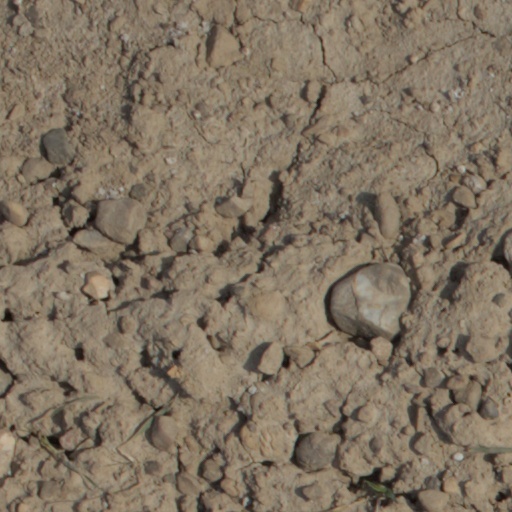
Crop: wheat